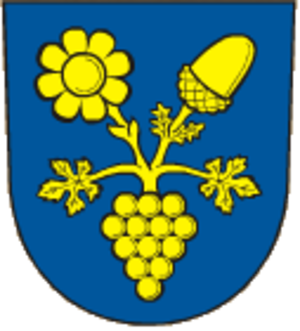
Lichnov est une commune du district de Bruntál, dans la région de Moravie-Silésie, en République tchèque. Sa population s'élevait à 1 019 habitants en 2018.